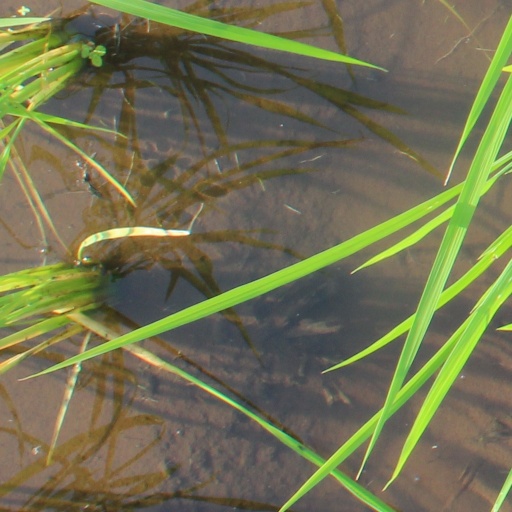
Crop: rice